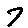
Label: 7